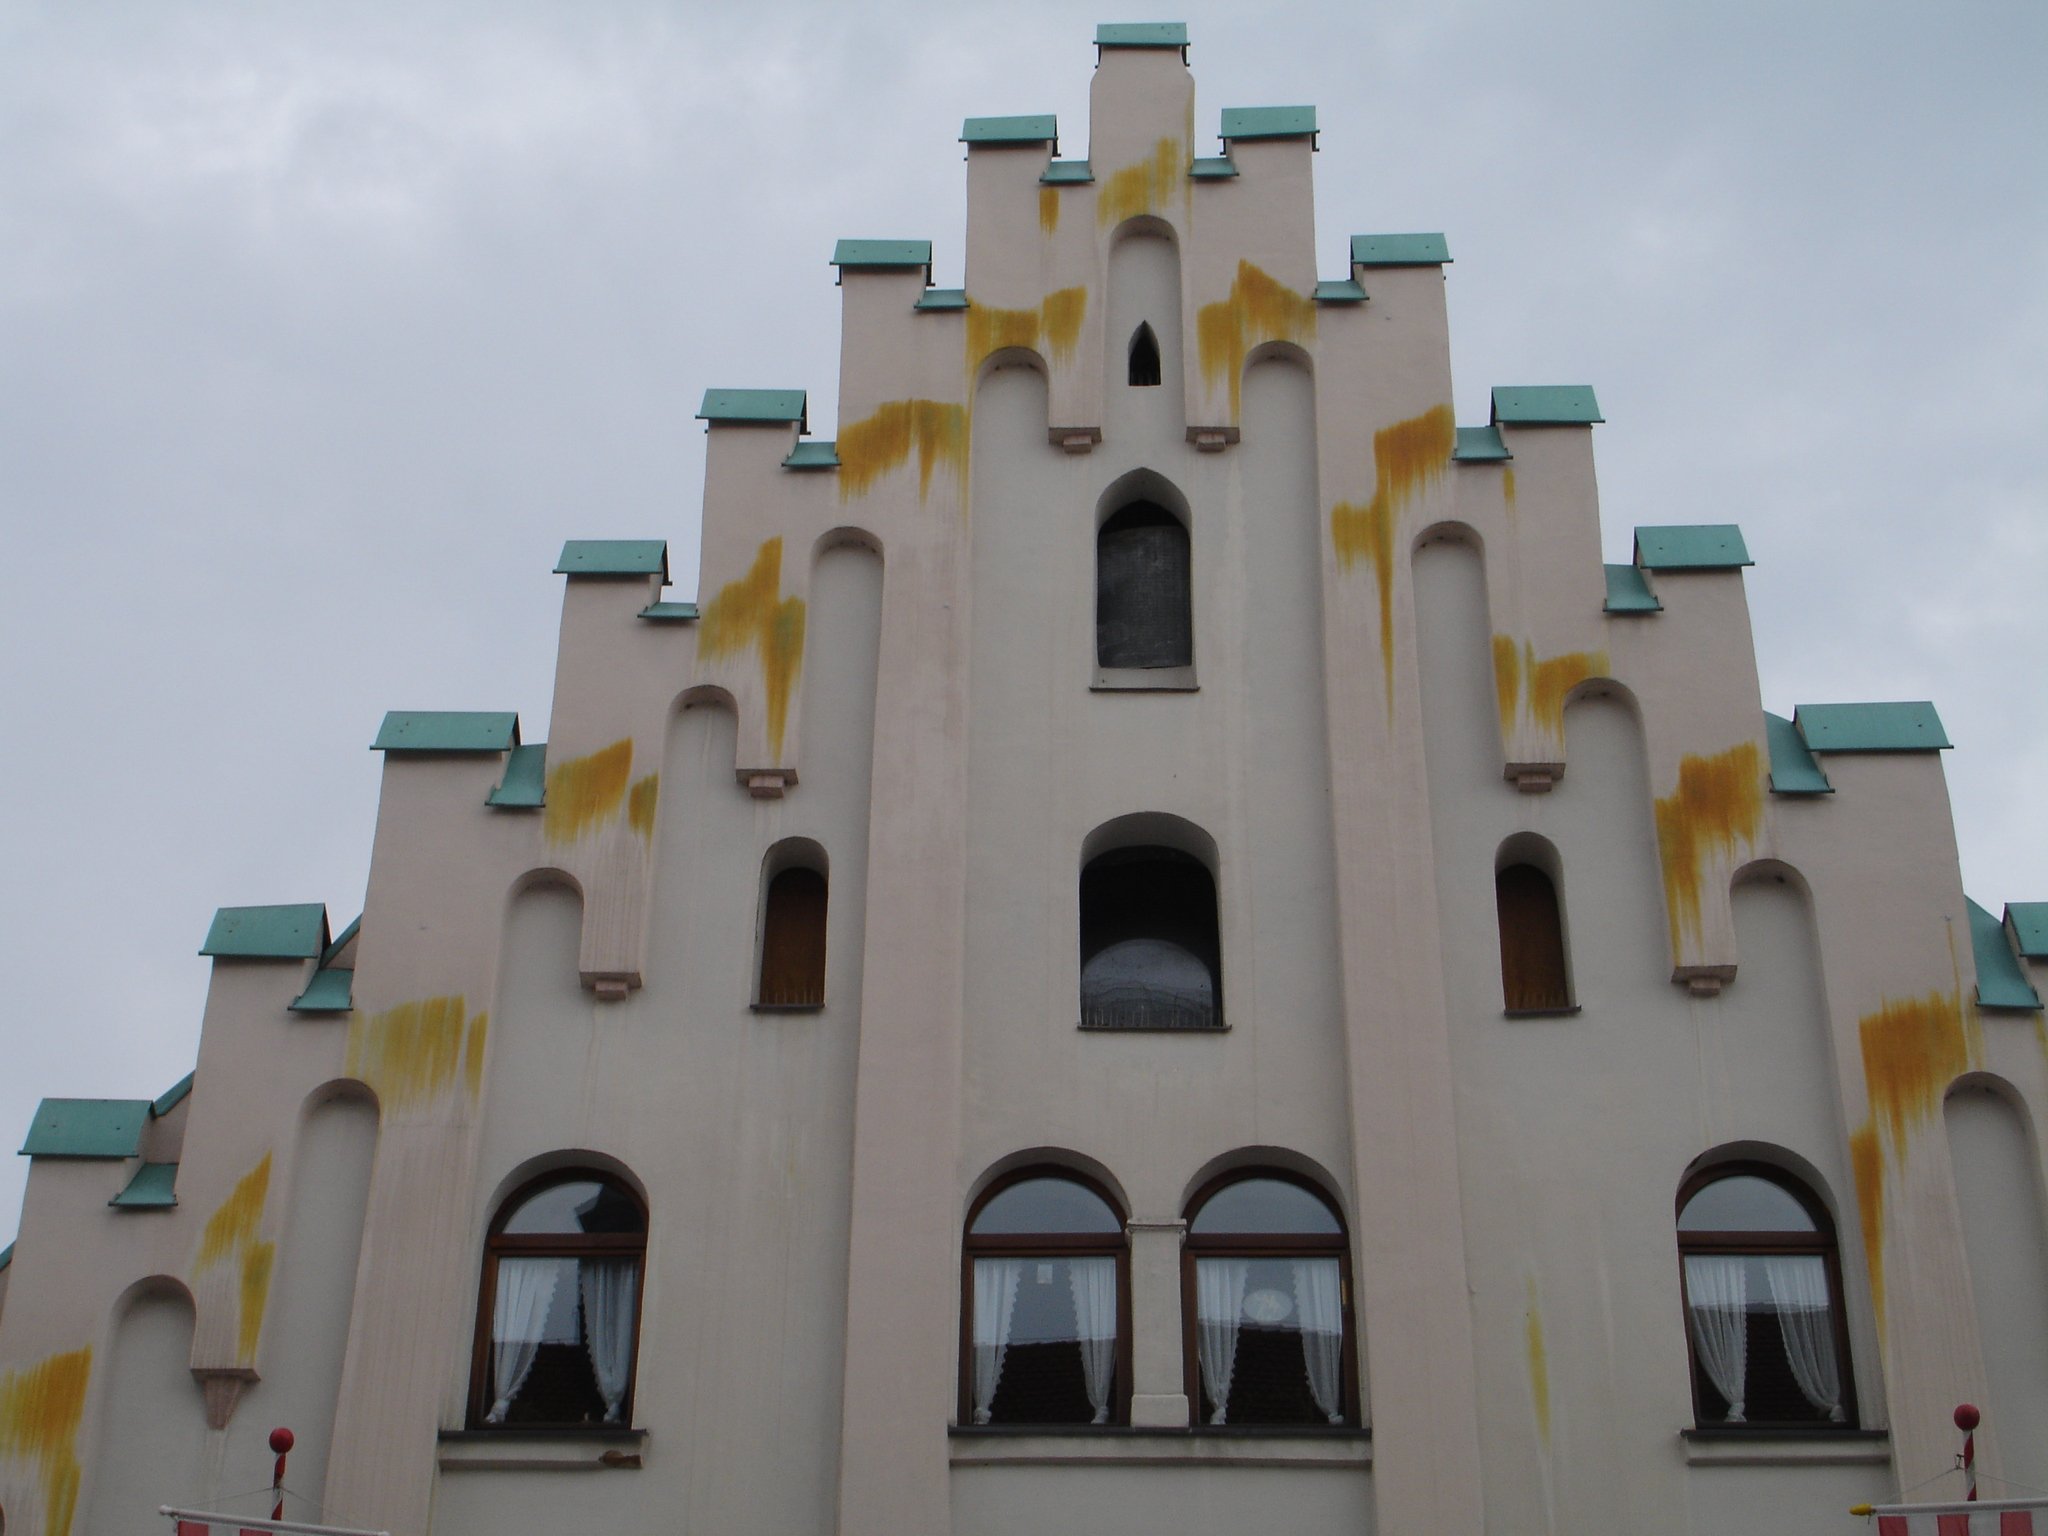
architecture, house, roof, building, home, facade, place of worship, pinnacle, first, spanish missions in california